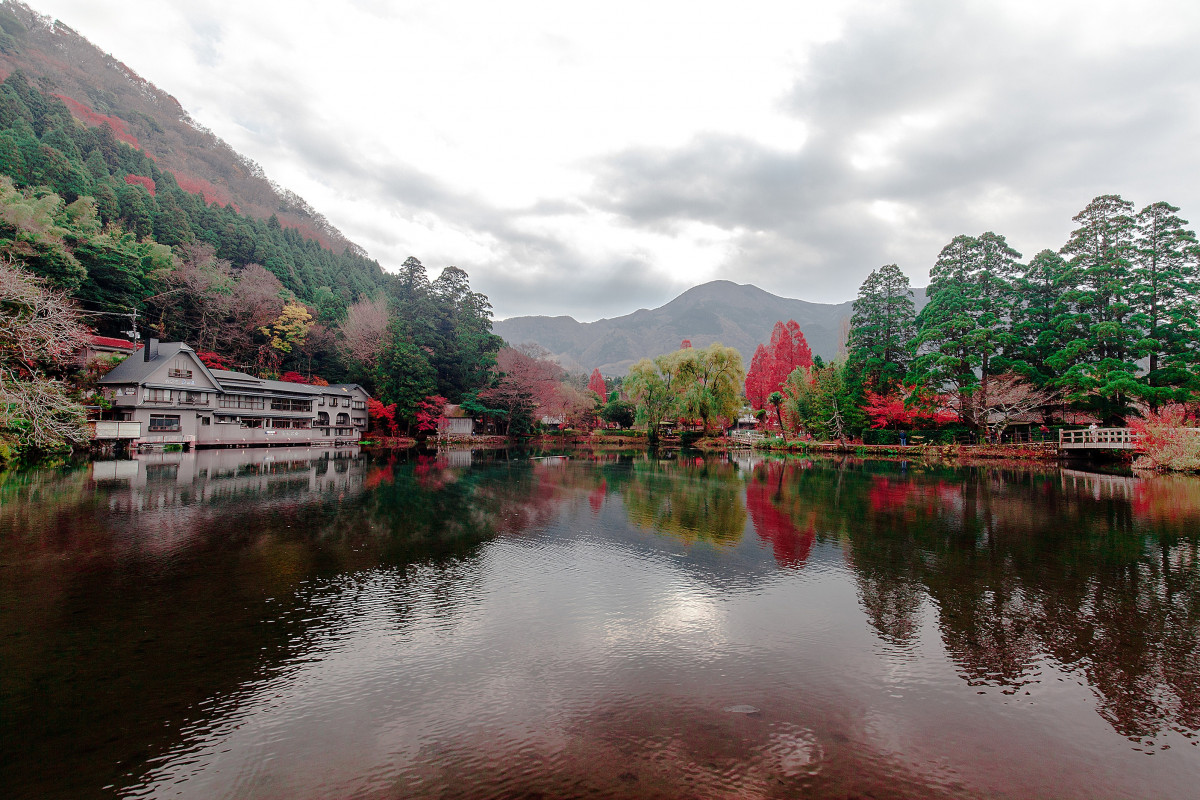
Tags: tree, nature, mountain, morning, leaf, flower, lake, river, canal, reflection, autumn, season, waterway, body of water, landform, geographical feature